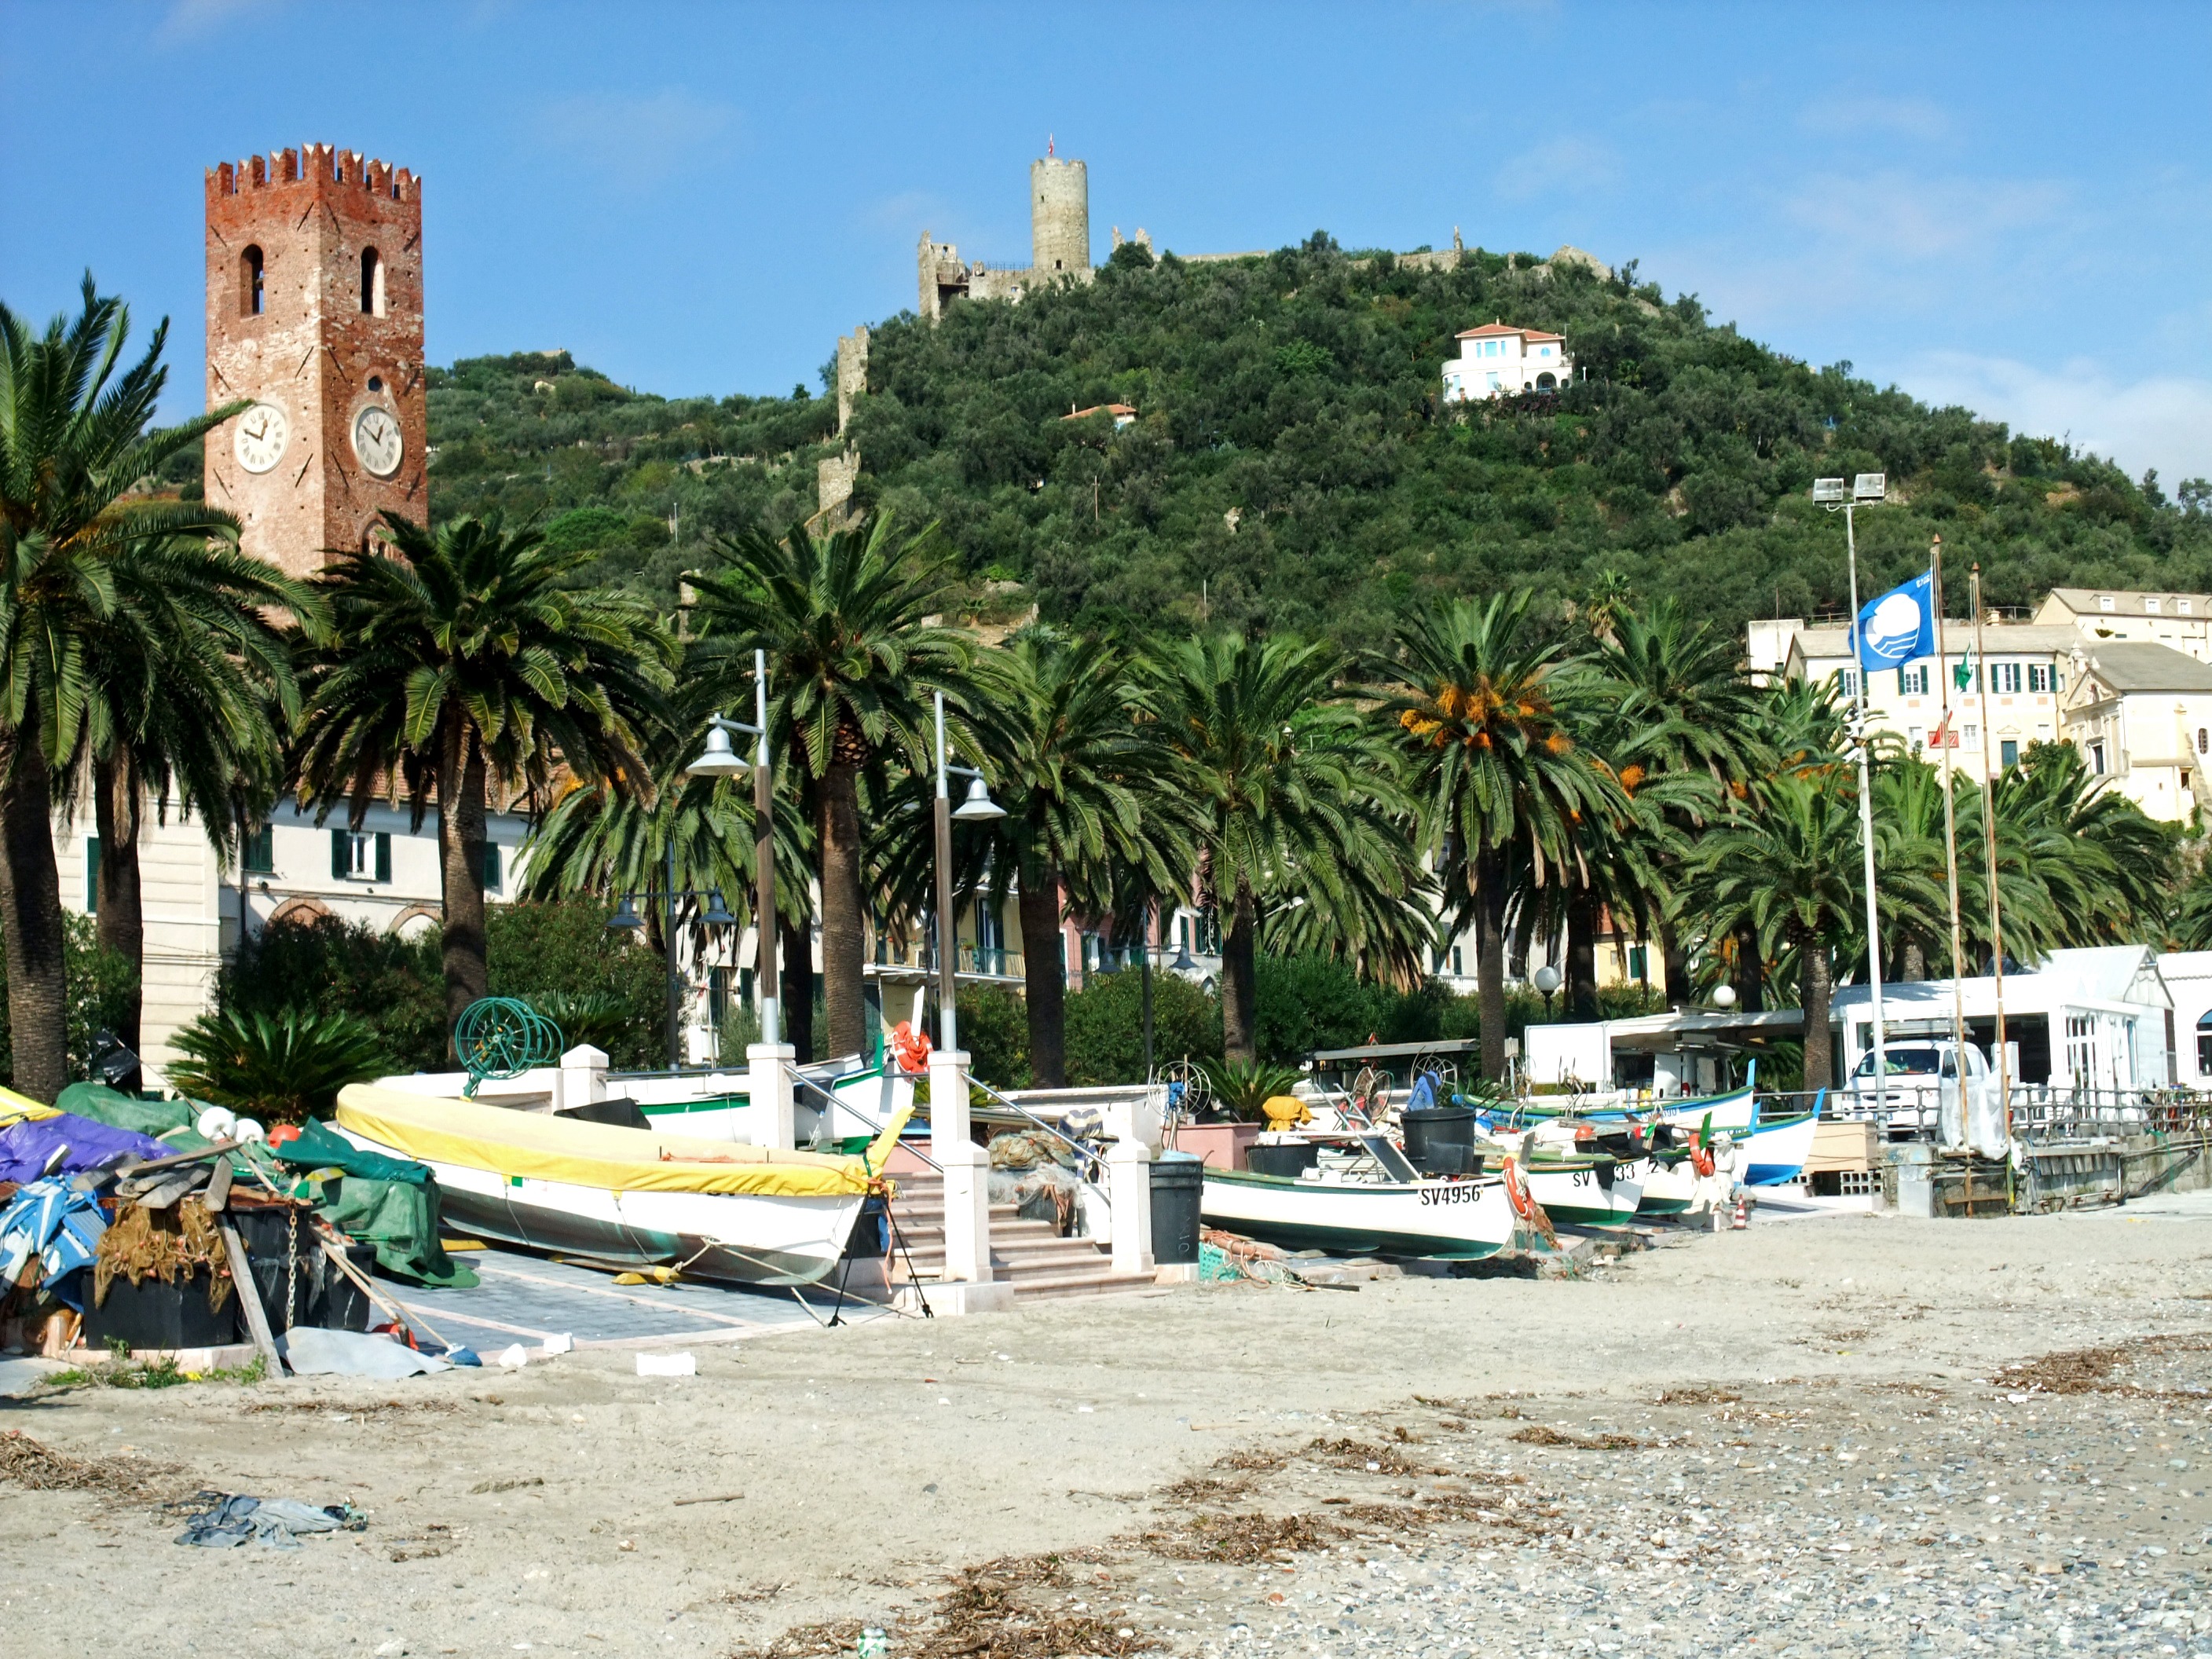
beach, sea, coast, tree, water, sand, ocean, plant, sky, boat, palm tree, shore, vacation, recreation, vehicle, bay, castle, italy, tourism, leisure, body of water, resort, boats, tropics, arecales, noli